Anti-Japanese sentiment in Korea

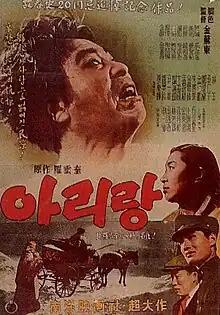
Movie poster of "Arirang" (1957). The original movie was produced in 1926 by the Korean film director Na Woon-gyu.

Anti-Japanese sentiment in Korean society has its roots in historic, cultural, and nationalistic sentiments.